Barnbow

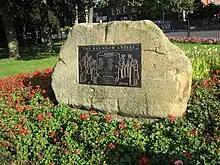
Memorial to the Barnbow Lasses, Manston Park, Cross Gates, Leeds

An extremely large work force was required so an employment agency was set up at the "Wellesley Building" in Leeds. A third of the staff was recruited from Leeds itself, and other workers came from York, Castleford, Wakefield, Harrogate, Pontefract and many of the small villages nearby. For six days a week, a 24-hour three-shift system was set up, and by October 1916 there were 16,000 people working at Barnbow (over 130,000 people had applied). As the war progressed, the number of men on the site dwindled (due to the death rate on the war front), and the workforce ended up with around 93 per cent women and girls (affectionately known as "The Barnbow Lasses"). Workers earnings averaged £3 per week, though through a bonus scheme women handling the explosives could take home between £10-£12 per week. Thirty-eight trains per day were run, transporting the workers to and from work.